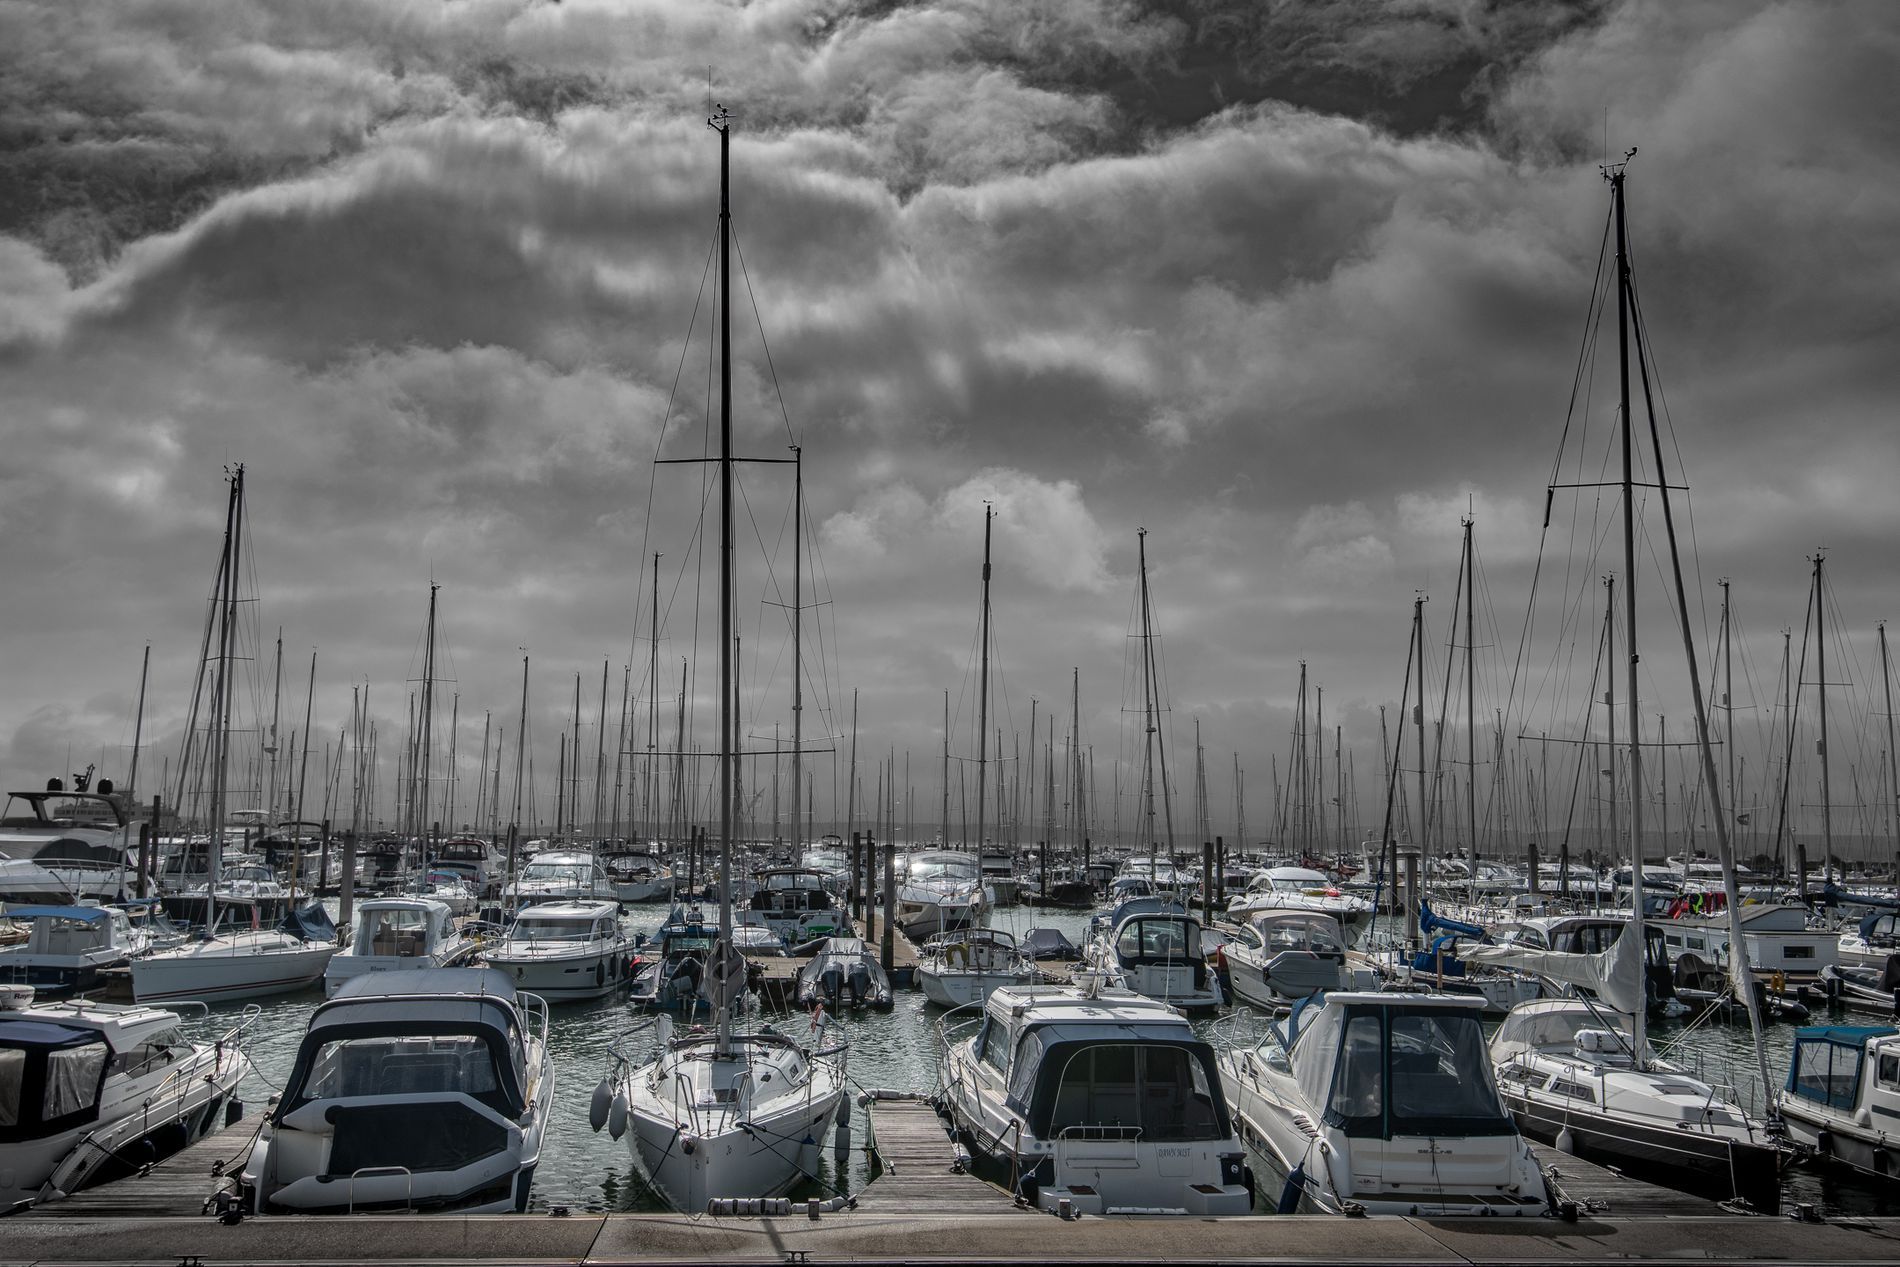
Sailing Marina On a Cloudy Day
Many boats and yachts are parked side by side inside the water at the marina. Their sails are folded, waiting to set sail again. A cloudy sky appears behind the sailboats. The scene suggests a state of anticipation and cautious waiting.
A Wide shot taken at eye level in daylight of many boats and yachts parked side by side inside the water at the marina. The lighting is relatively dim. The deep blues and grays of the sky and water contrast with the lighter, varied tones of the boats, giving the scene a melancholy, sad feeling.
Labels: Water, Waterfront, Harbor, Pier, Port, Boat, Sailboat, Transportation, Vehicle, Watercraft, Marina, Person, Yacht, Nature, Outdoors, Weather, sky, sailboats
Camera: NIKON CORPORATION NIKON D850
Lens: 16.0-35.0 mm f/4.0, AF-S Nikkor 16-35mm f/4G ED VR
Aperture: F9
Exposure: 1/1000 sec
ISO: 100
Focal length: 27.0 mm